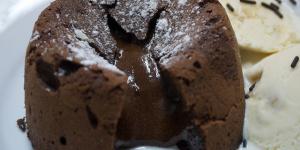
pastel de chocolate fundido